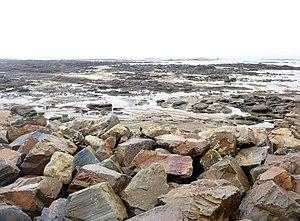
La plate-forme littorale rocheuse en avant de la pointe de Mousterlin à marée basse (marée de coëfficient 119 du 20 février 2015).
Mousterlin est le nom d'un marais, le marais de Mousterlin, qui est un site naturel protégé situé sur la commune de Fouesnant dans le département du Finistère, propriété du conservatoire du littoral, situé entre la pointe de Mousterlin et la pointe de Beg Meil ; c'est aussi le nom d'une pointe, la pointe de Mousterlin, située juste à l'ouest du marais précité, également sur le territoire de la commune de Fouesnant ; c'est également le nom du cordon littoral des dunes domaniales de Mousterlin, à l'ouest de la Pointe de Mousterlin, qui sépare la Mer Blanche de l'Océan Atlantique ; c'est enfin le nom d'un hameau, Mousterlin, qui fait aussi partie de commune de Fouesnant.